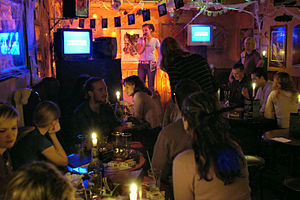
Karaoke / Karaokebarer
Karaoke i en Irish Pub i Hamburg-Harburg.
Karaoke er en form for interaktiv underholdning eller videospil, hvor amatører synger i en mikrofon til musikvideoer. Musikken er typisk kendte popsange men uden sangstemme. Teksten vises normalt på en skærm sammen med et symbol der flytter sig, skiftende farver eller musikvideobilleder til at hjælpe sangeren på vej.